Black Lives Matter art in Portland, Oregon

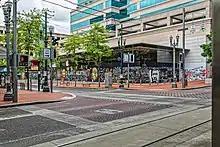
Murals on boarded windows of Apple Pioneer Place

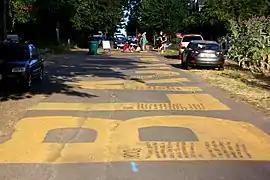
Black Lives Matter street mural

Many artworks related to the Black Lives Matter movement were created in Portland, Oregon, United States, during local protests over the murder of George Floyd and other Black Americans. "Oregon Arts Watch" contextualized the artistic works, stating that a "whitewashed pre-COVID lens" on American life, which obscured systemic racism, had been "cracked", and describing artists' response to racial violence being brought into the public eye was a "marathon, not a sprint".